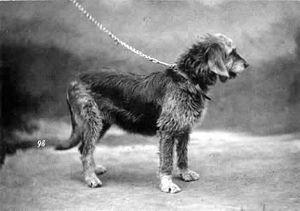
Le chien à loutre ou otterhound est une race de chien originaire du Royaume-Uni. Ce chien courant de grande taille est doté d'une robe à poil dur, long et imperméable, de pieds palmés, et d'oreilles dont le bord antérieur se replie vers l’intérieur, donnant un effet de drapé.